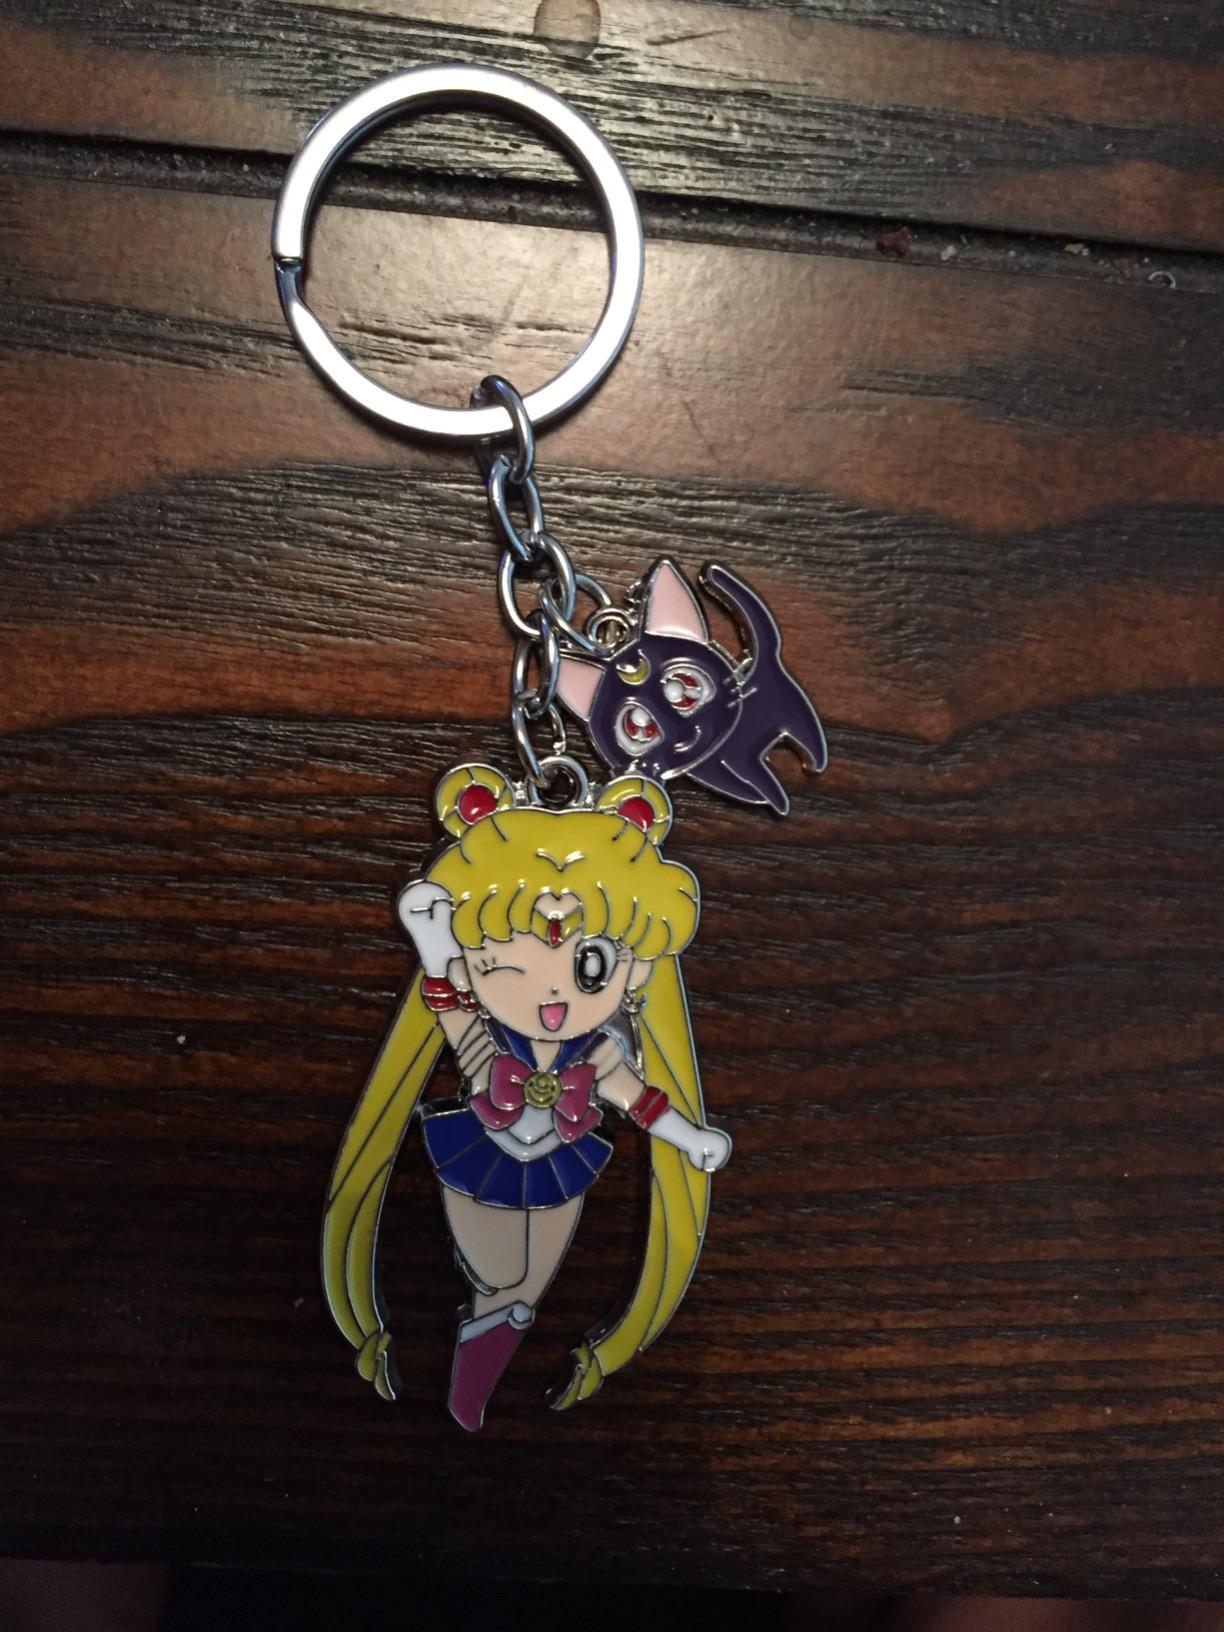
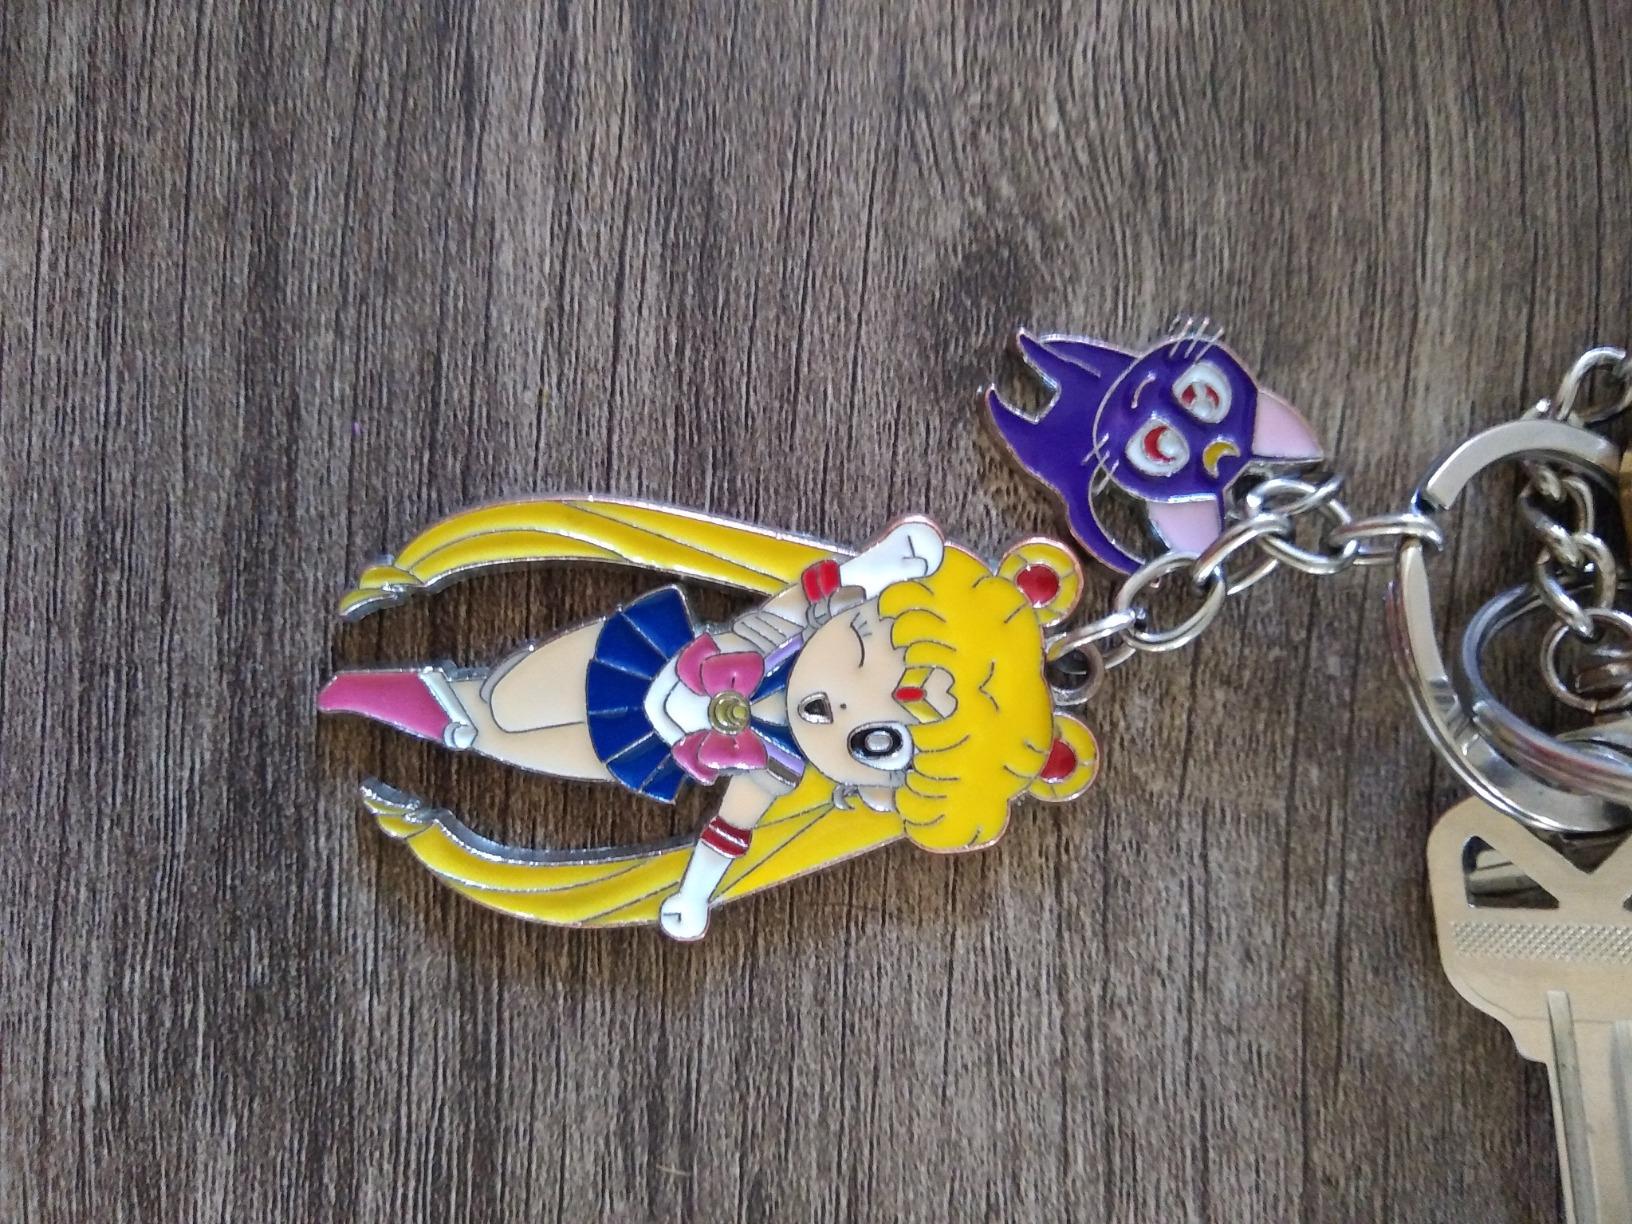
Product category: accessories_keychain
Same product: yes